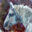
Label: horse